S. Subramania Iyer

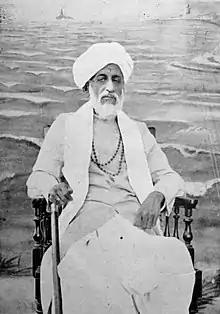

Subramania Iyer was born in Madurai in the Madras Presidency, British India on 1 October 1842. His father "Sooravally" Subbier Aiyer (1794–1844) was the legal agent of the Raja of Ramnad's zamindari, but died when Subramania Iyer was barely two years old. He had his early education at the English Mission School, Madurai, joining the Zilla School, Madurai, in 1856, from which institution he completed his schooling.